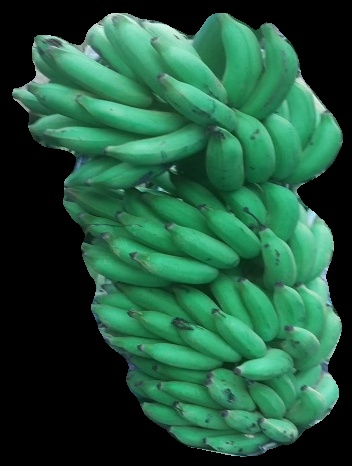
Variety: elakki-bale
Grade: grade1